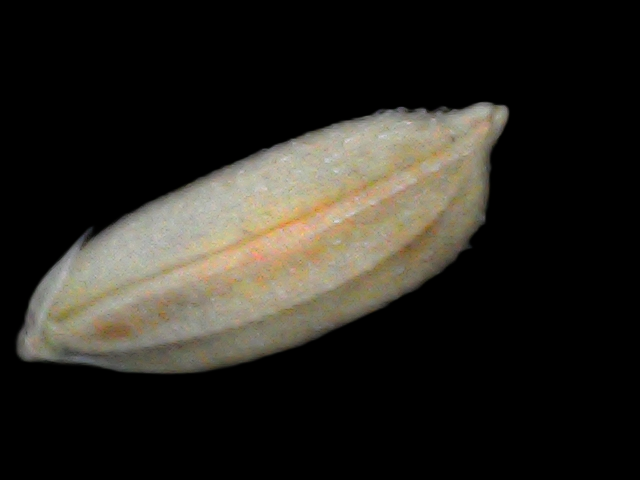
Rice variety: Br22